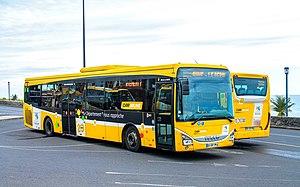
Iveco Crossway LE de STOI
Car jaune est le réseau d'autocars interurbain actif sur l'île de La Réunion, département d'outre-mer français dans le Sud-Ouest de l'océan Indien. Les véhicules utilisés sur ses dix-sept lignes sont de couleur jaune, d'où le nom commercial d'exploitation.